Baba Nobuharu

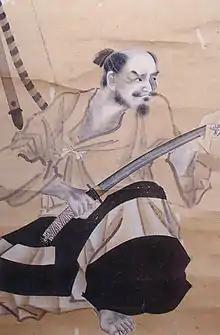
A painting of the Japanese samurai, Baba Nobuharu, possibly drawn in the 1500’s

, also known as , was a Japanese samurai of the Sengoku period. He was known as one of the "Twenty-Four Generals of Takeda Shingen".